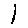
Label: 1